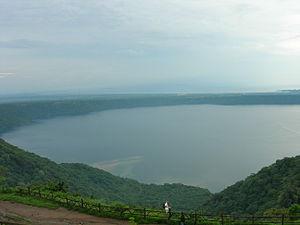
Les zones protégées du Nicaragua sont des zones qui ont une beauté ou une importance naturelle et qui sont sous la protection d'un organisme gouvernemental nicaraguayen. Le Nicaragua compte 78 zones protégées qui couvrent 22 422 km² km², soit environ 17,3 % de la surface terrestre du pays. Le Système National de Zones Protégées est administré par le Ministère de l'Environnement et des Ressources Naturelles.